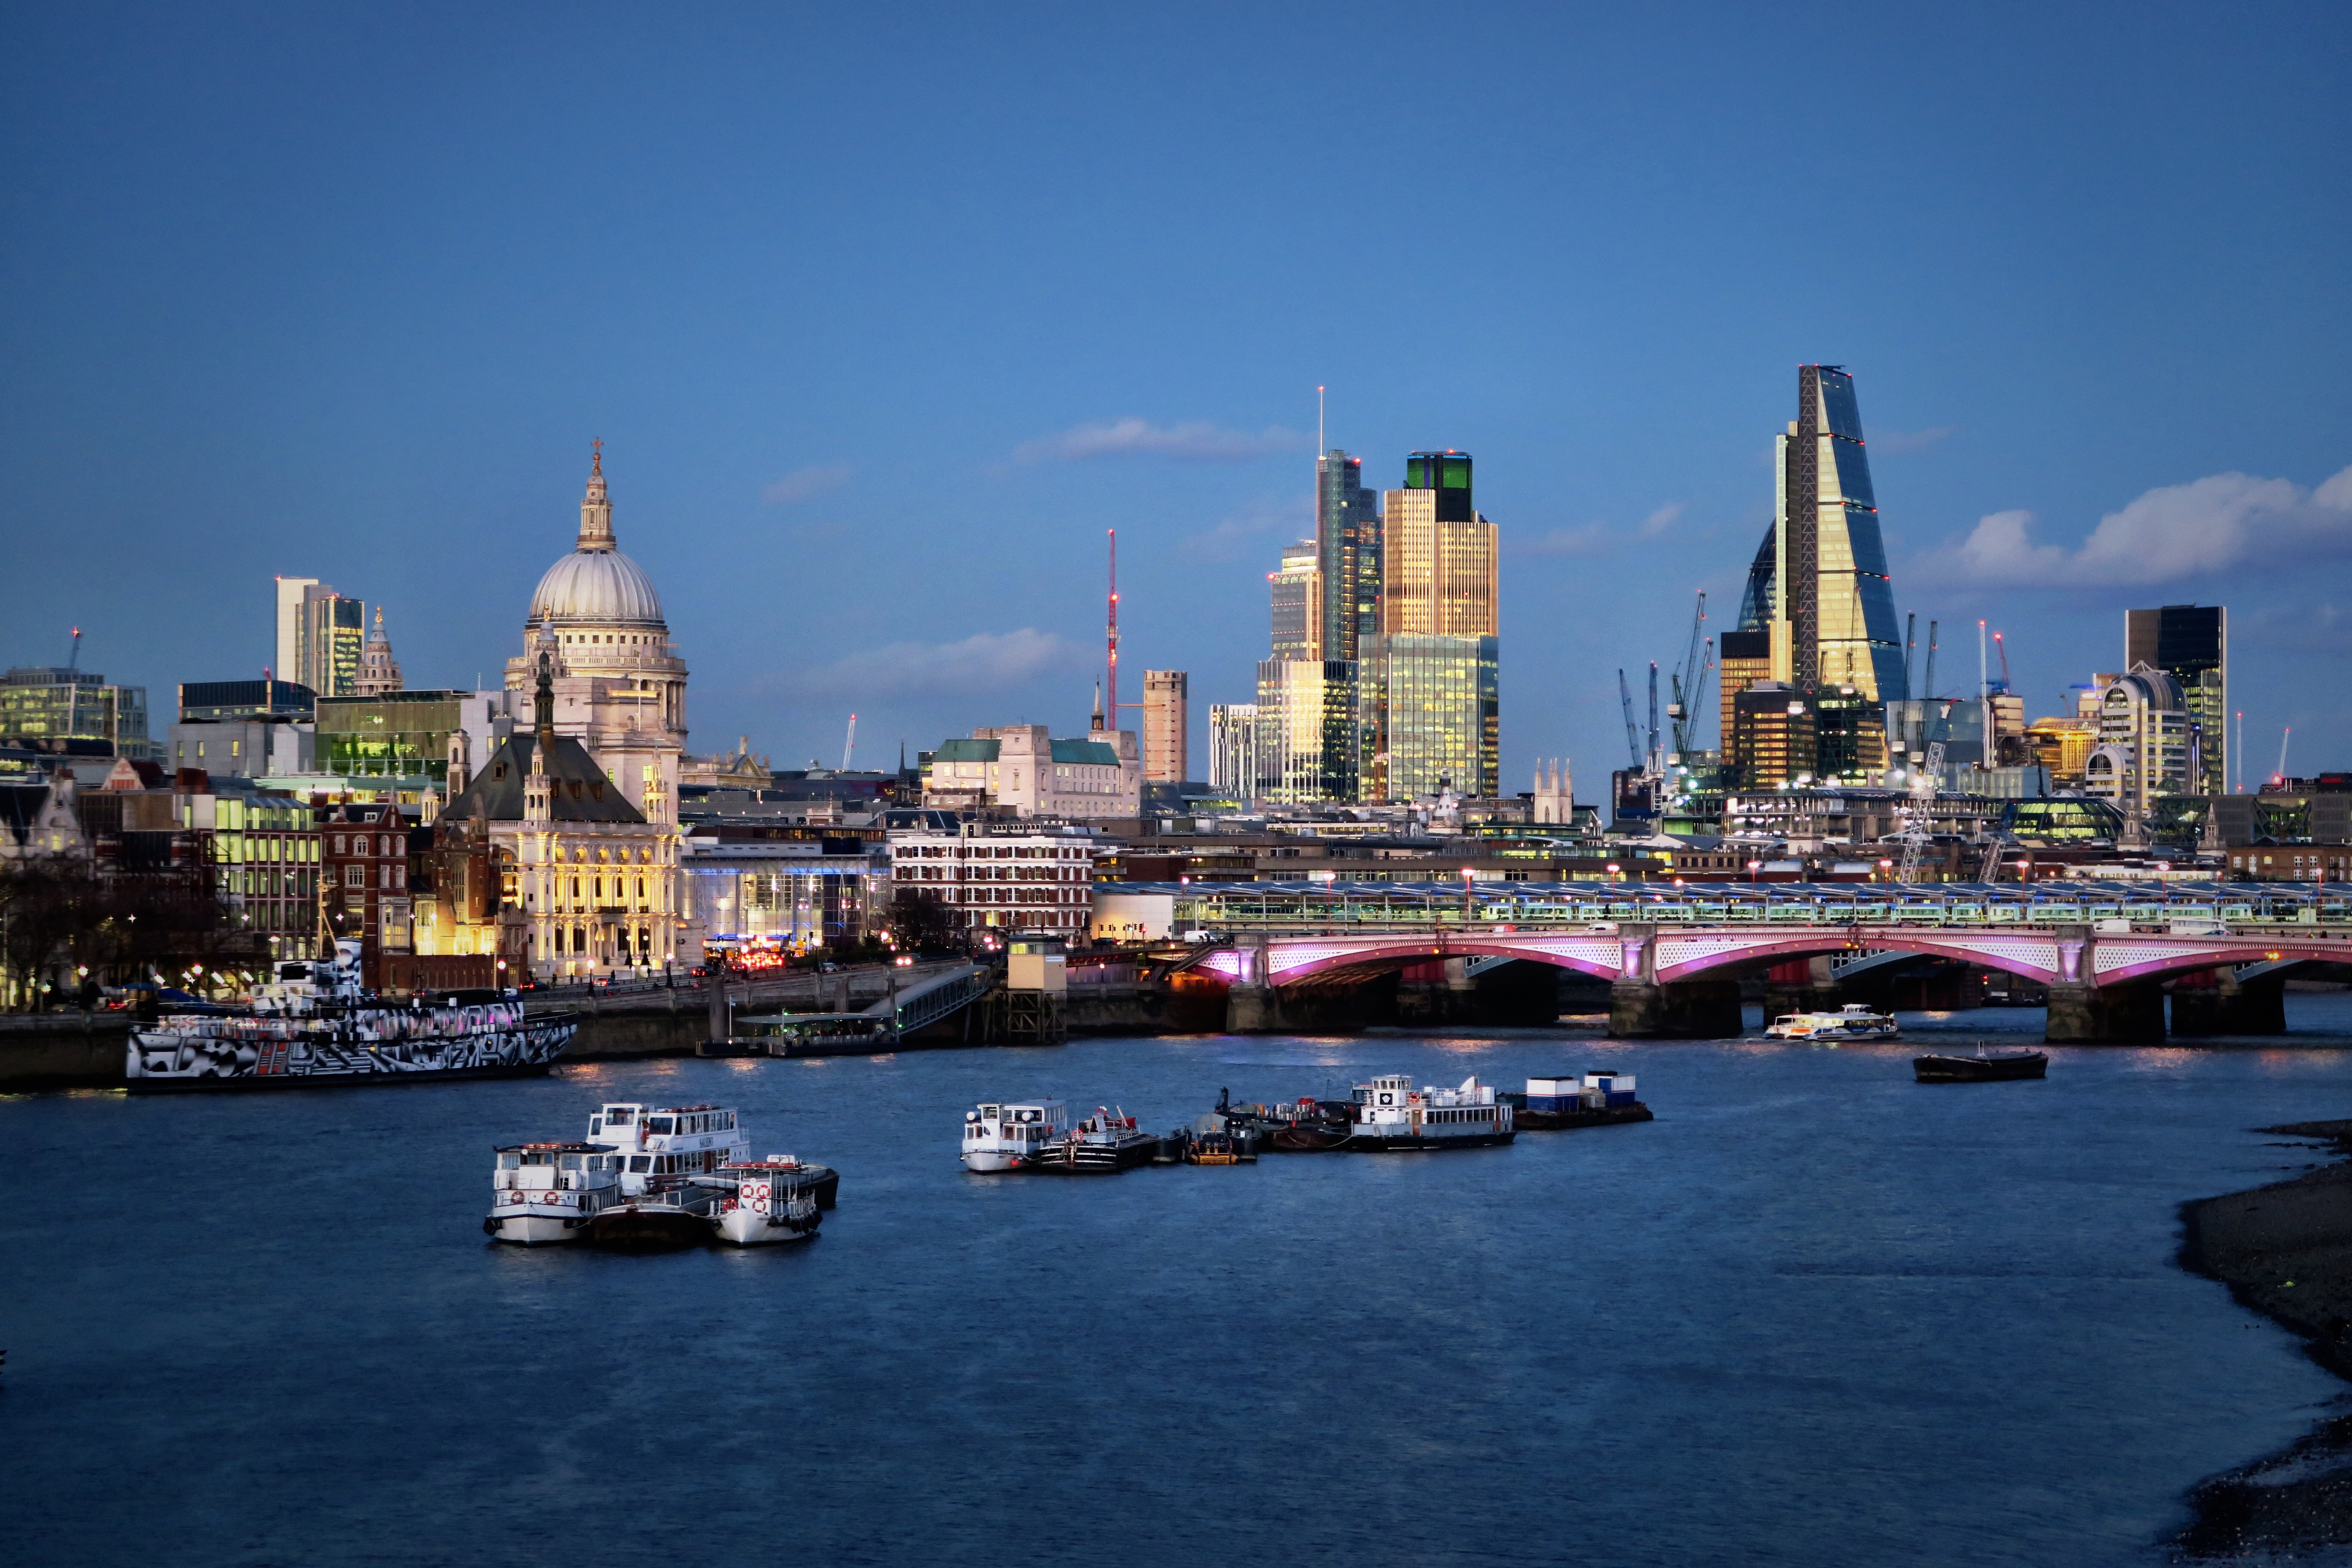
sea, horizon, skyline, city, skyscraper, river, cityscape, panorama, downtown, dusk, evening, reflection, bay, landmark, harbor, tourism, waterway, urban area, geographical feature, human settlement